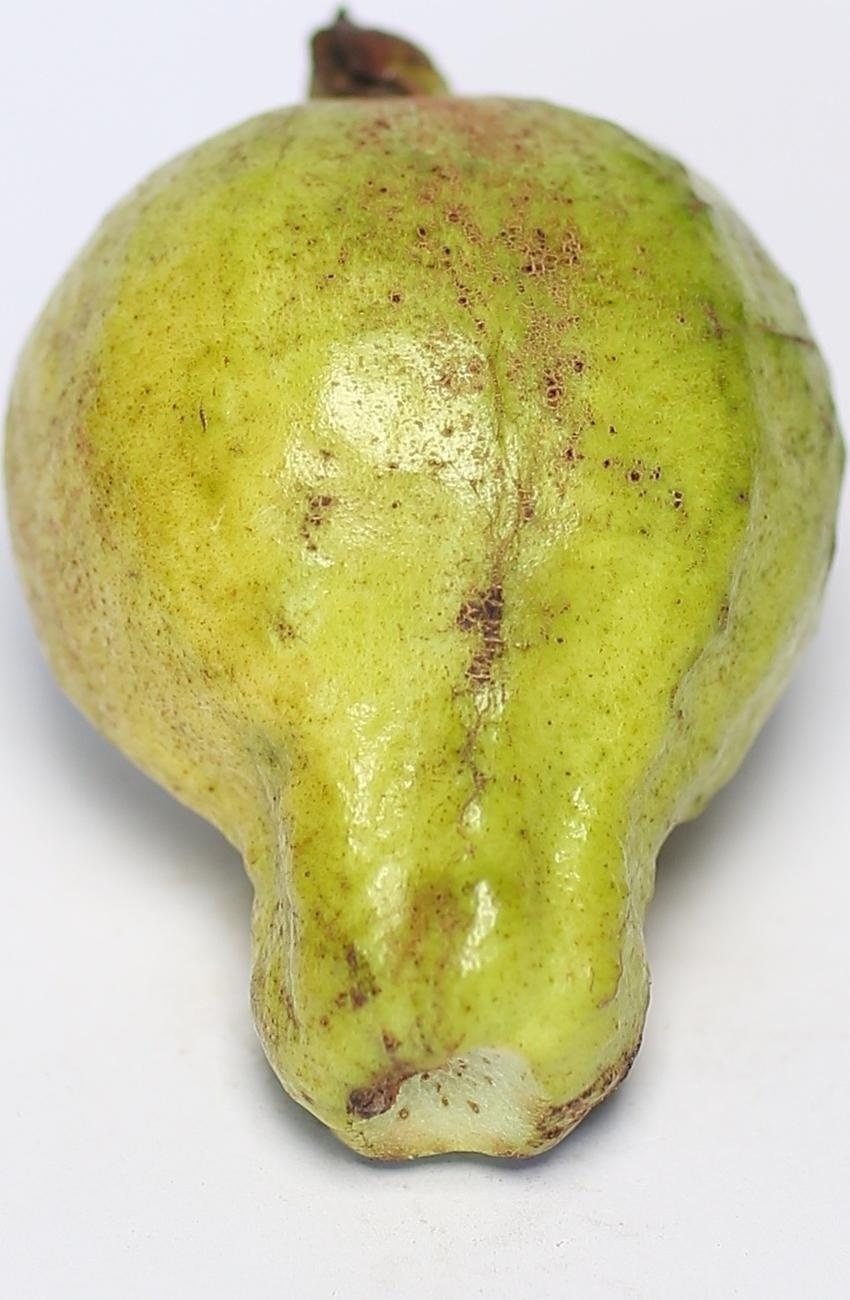
Maturity: mature-green
Variety: local-sindhi